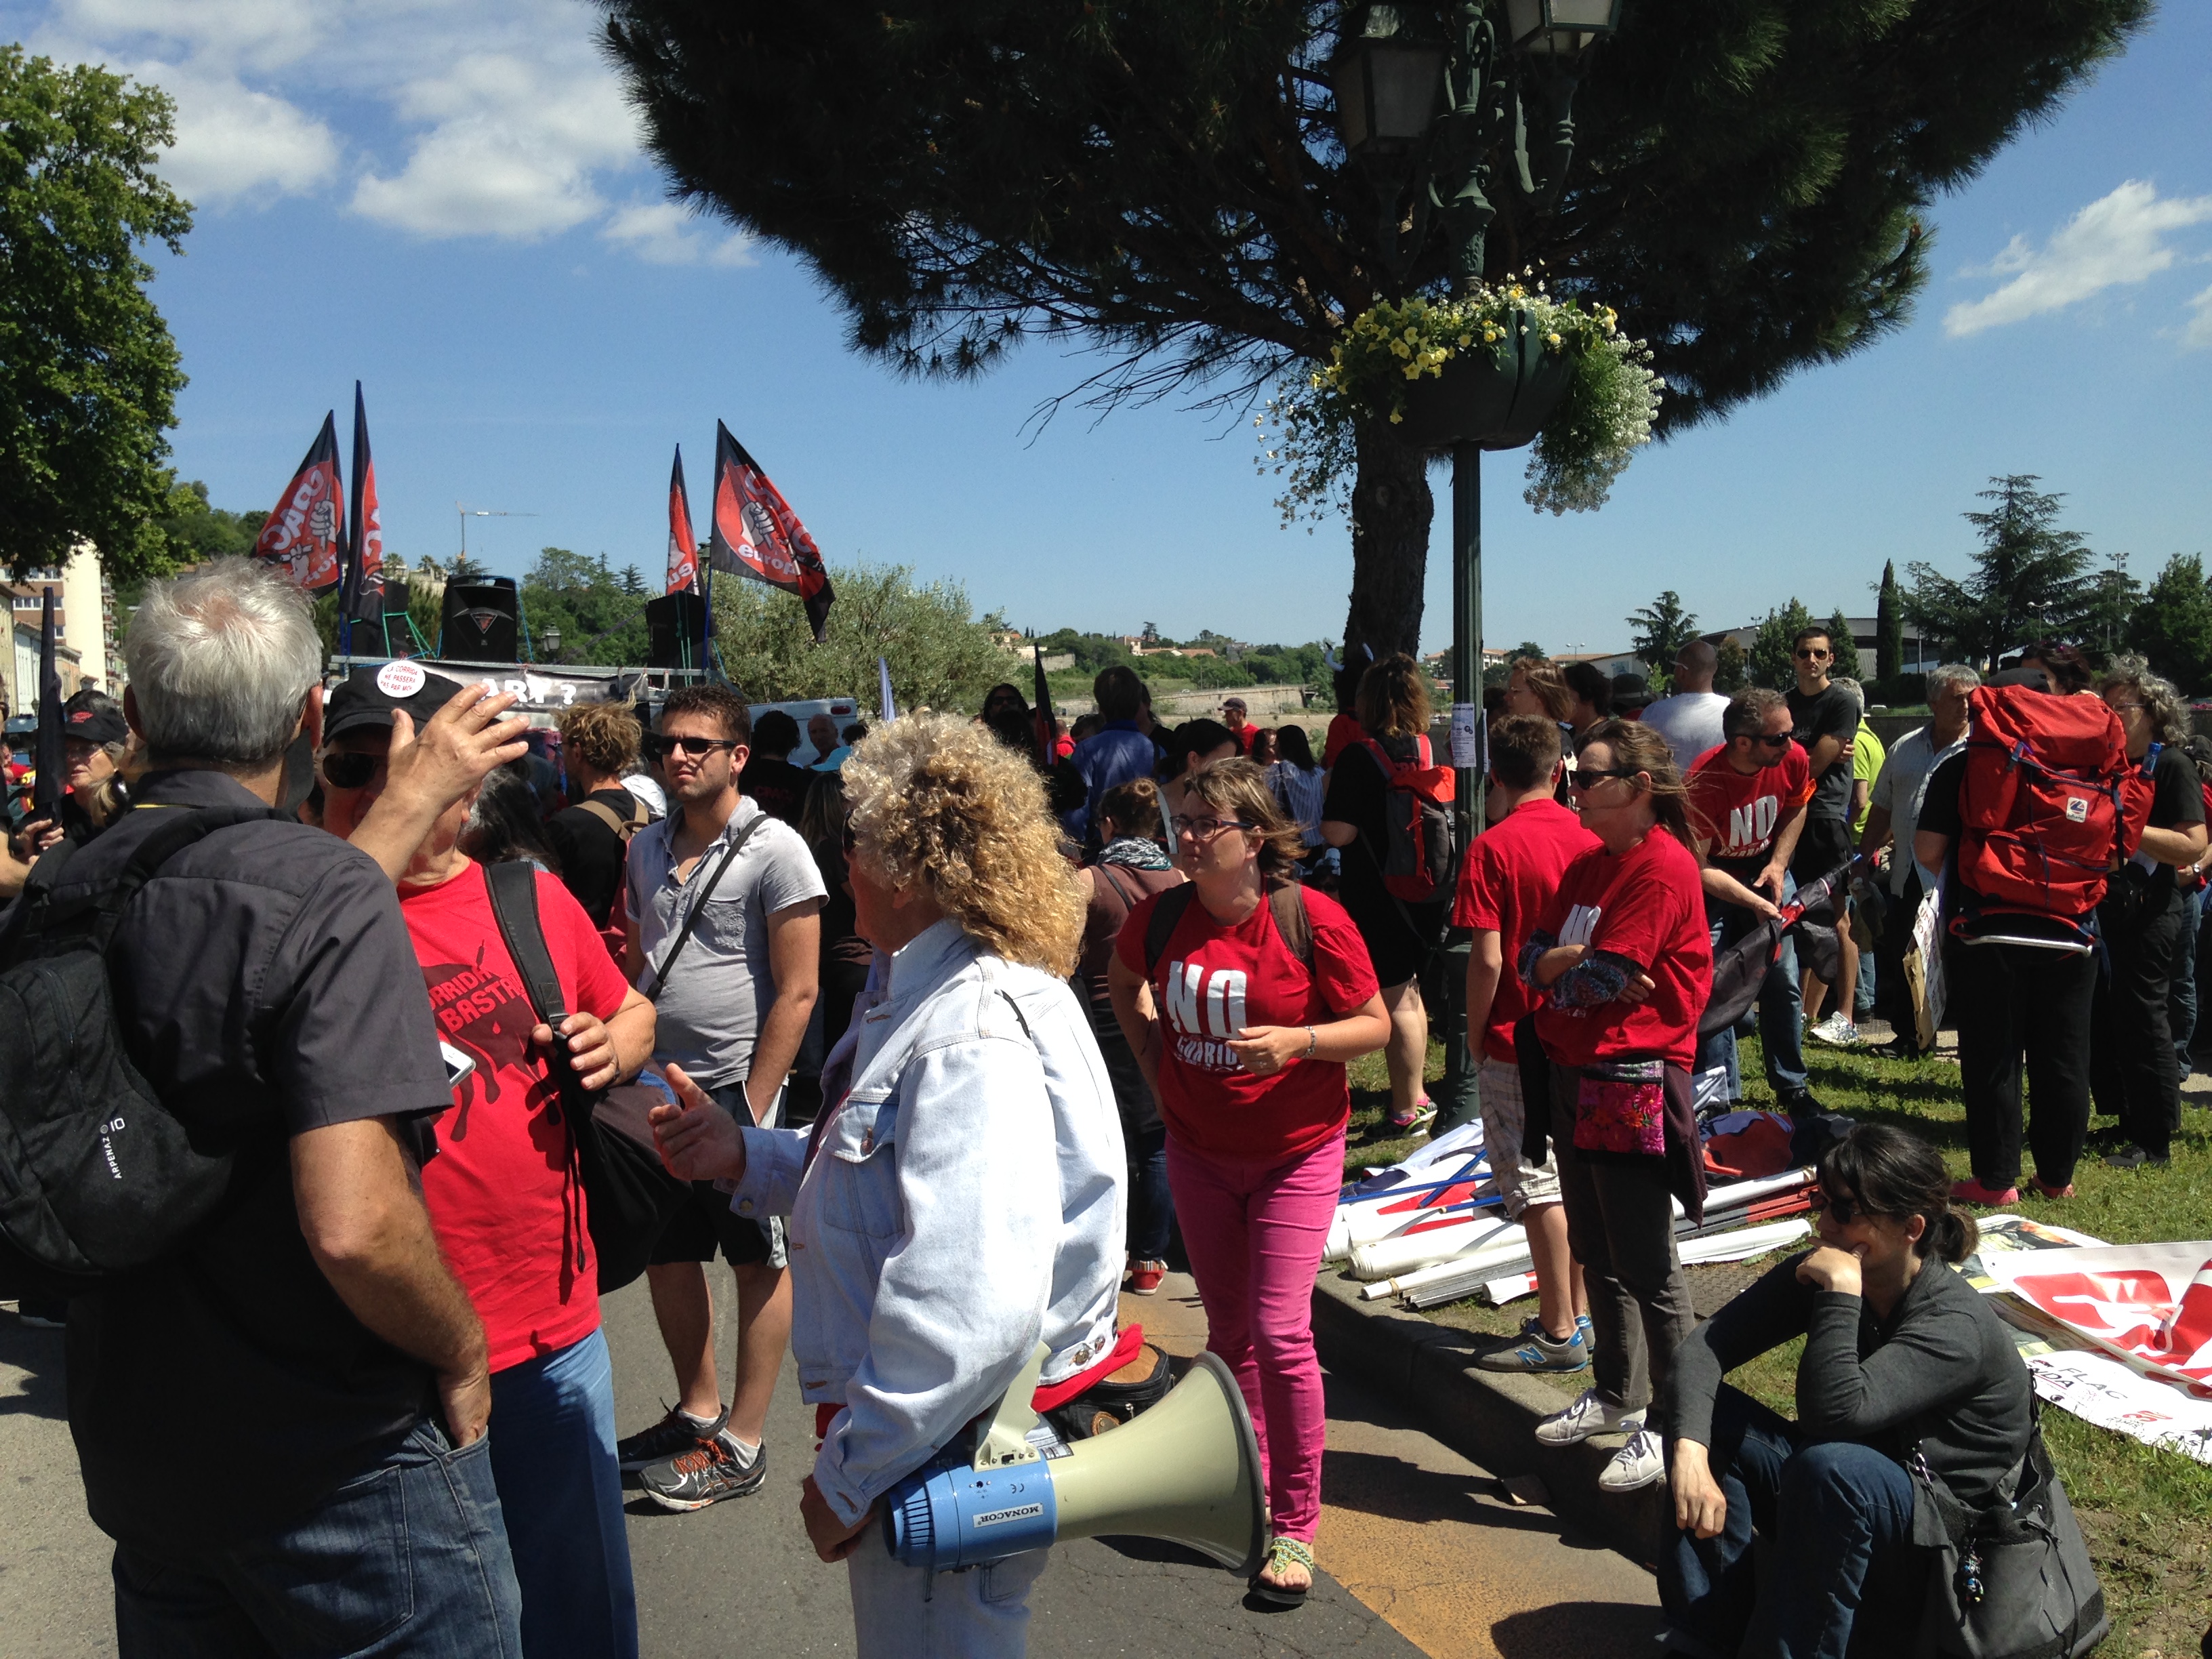
crowd, france, europe, community, arnes, languedocroussillon, gard, organisation, manifestation, protectionanimale, ales, taureaux, feria, associations, tortures, corridas, bullfighting, stierkmpfe, sonorisation, anticorridas, endurance, protest